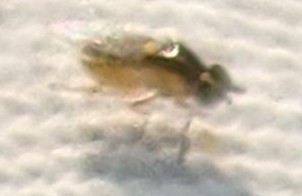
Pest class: occasional_pest